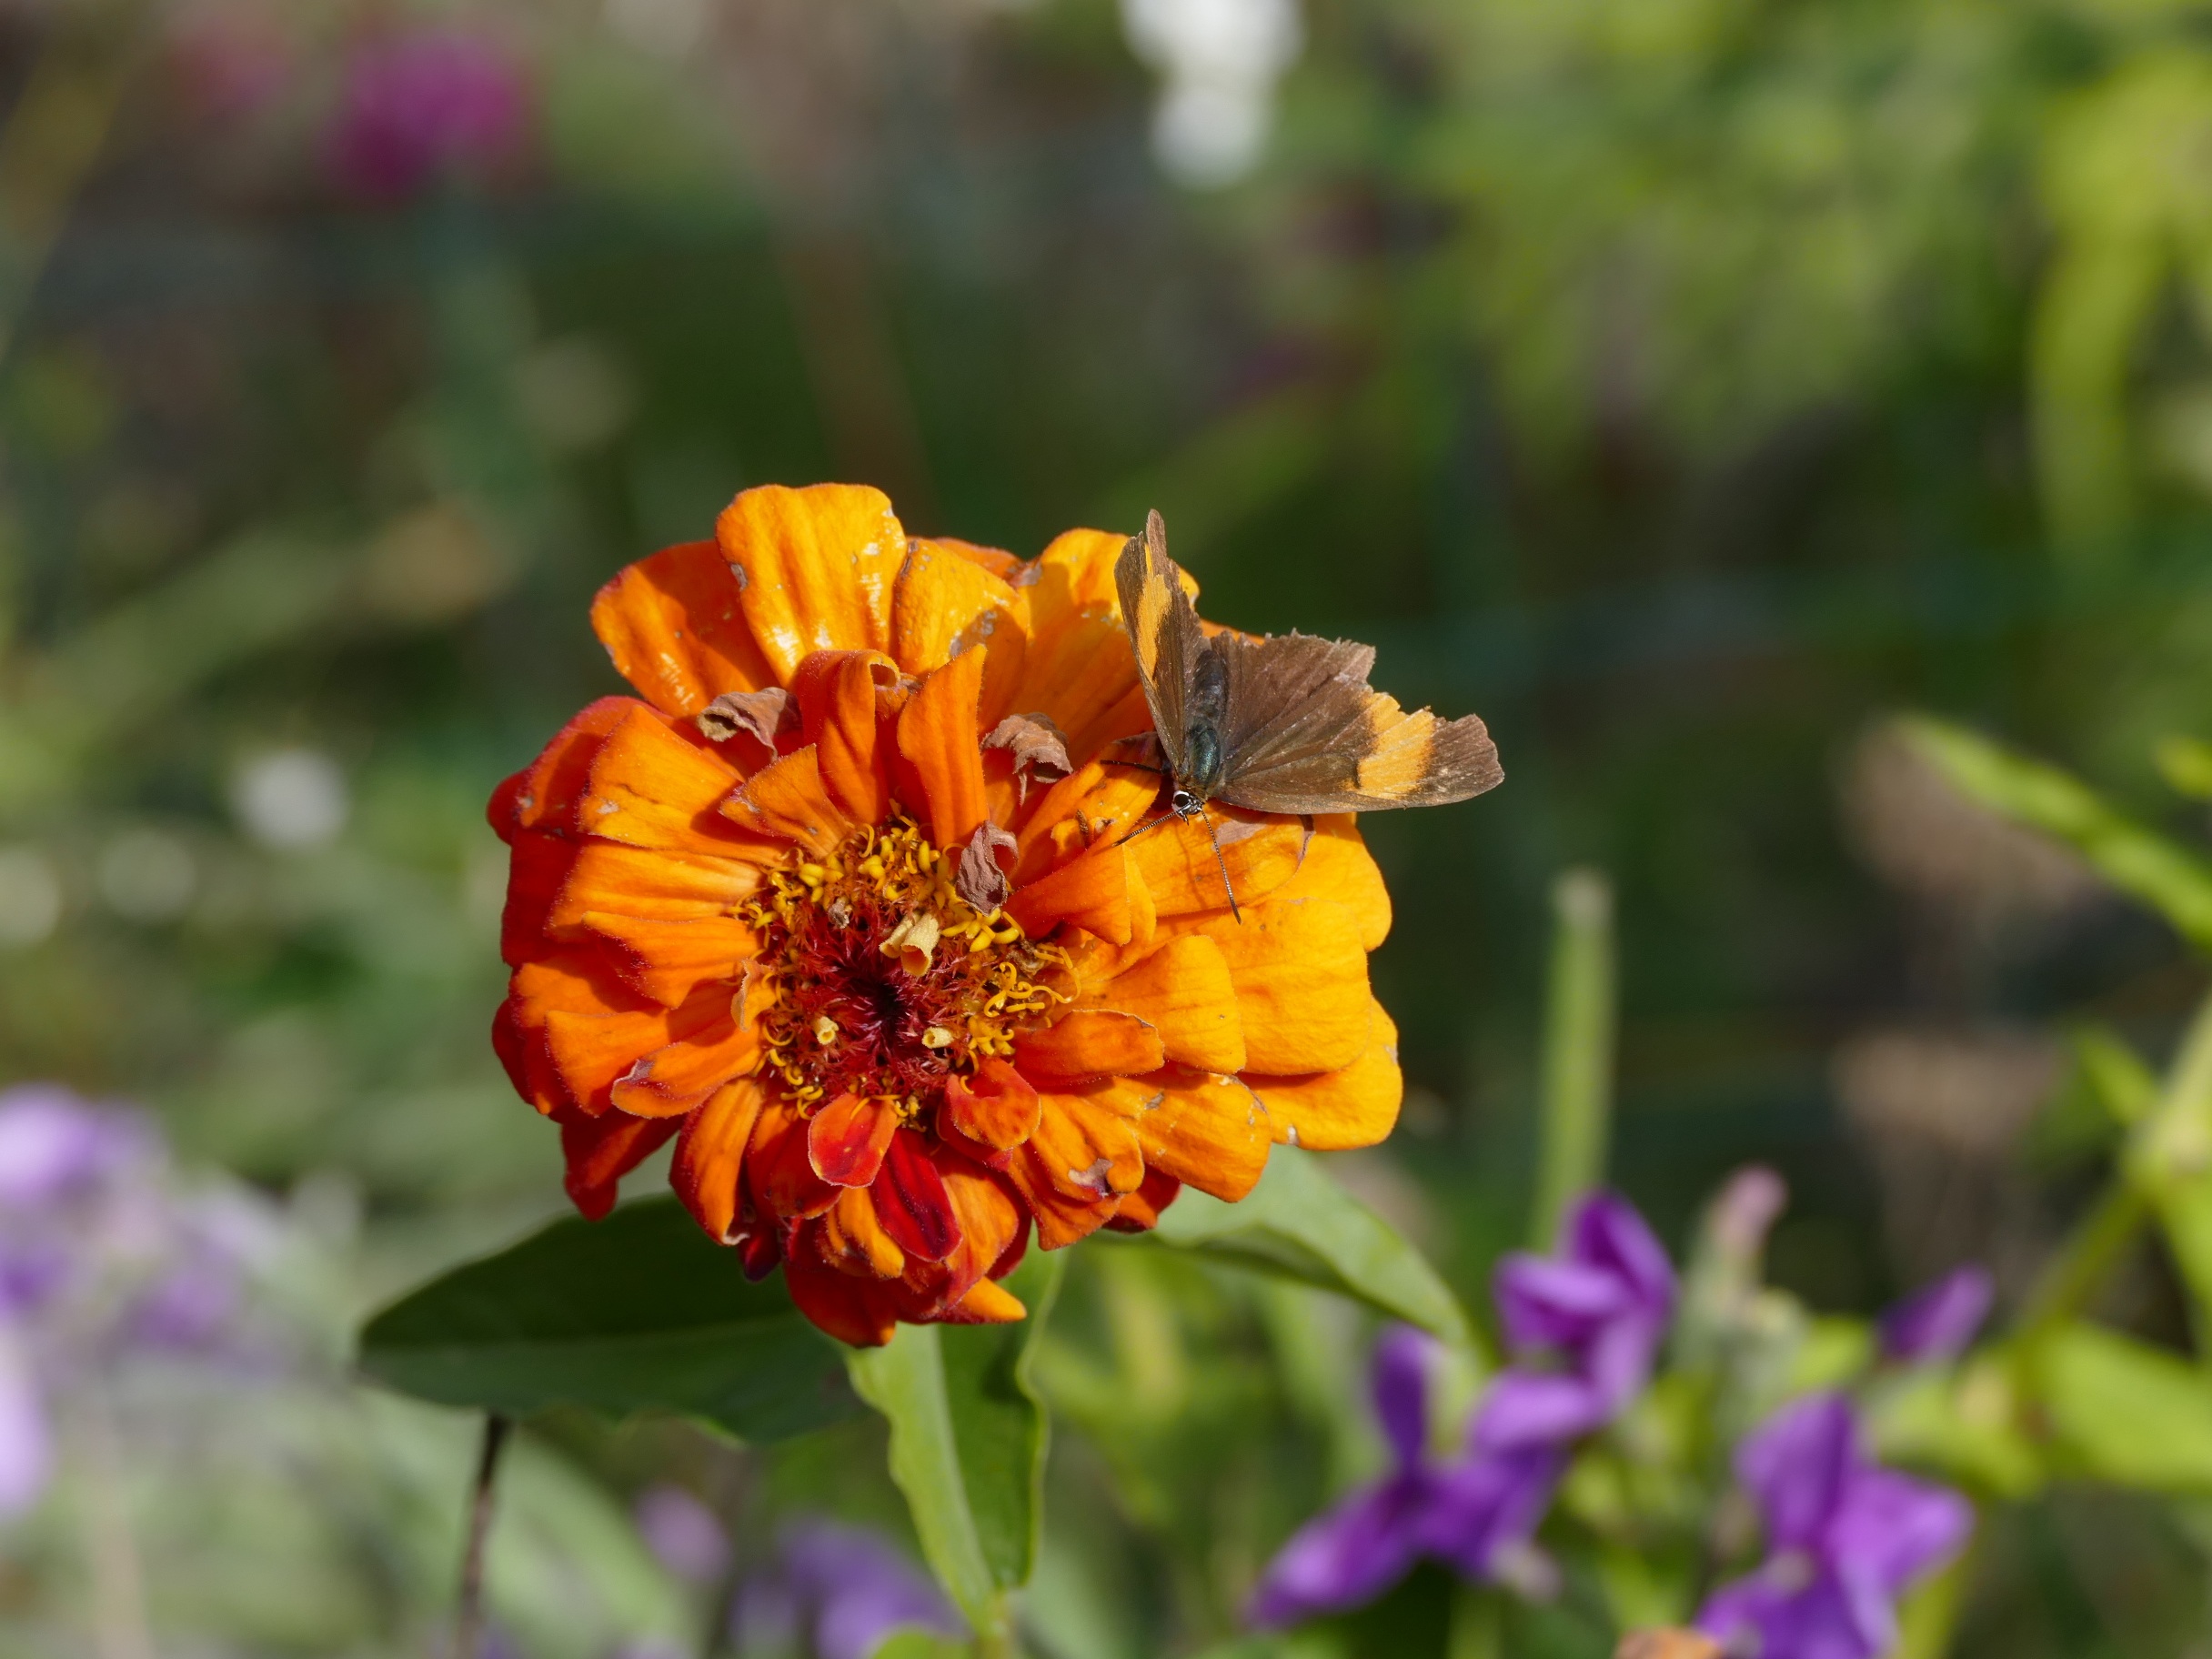
plant, sun, meadow, prairie, flower, petal, orange, herb, insect, autumn, botany, flora, invertebrate, wildflower, flowers, sunny, withered, mood, nectar, fragrance, macro photography, public record, flowering plant, flower butterfly, annual plant, land plant